List of Birmingham City F.C. records and statistics

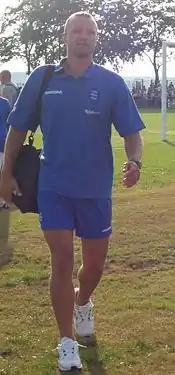
Maik Taylor, the club's most capped player

Trevor Francis, who joined Birmingham as a 15-year-old, became the first British footballer to be transferred for a fee of at least £1 million when Brian Clough signed him for league champions Nottingham Forest in February 1979. The basic fee was below £1mClough claimed in his autobiography to have set the fee at £999,999 because he did not want the idea of being the first £1m player going to Francis's headbut VAT and the transfer levy raised the total payable to £1.18m. Within three months he scored the winning goal in the 1979 European Cup Final. Some four years earlier, Birmingham had also been involved in a British record transfer when they sold Bob Latchford to Everton, in part exchange for Howard Kendall and Archie Styles, the deal valuing Latchford at £350,000. The initial £25m reportedly received from Borussia Dortmund for Jude Bellingham in 2020 made him the most expensive 17-year-old in world football history.